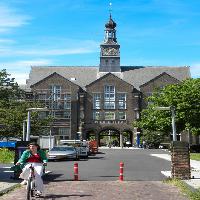
Weather: sun or clear